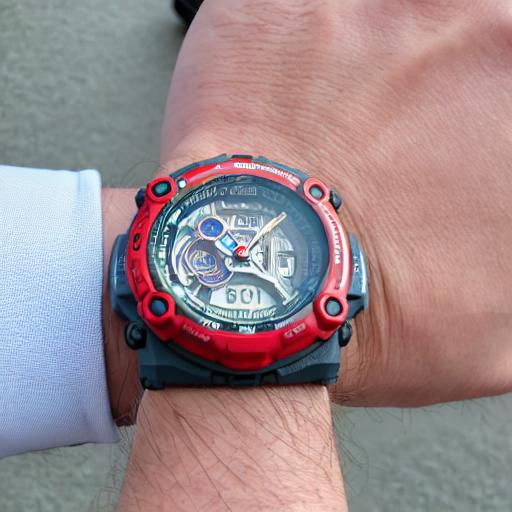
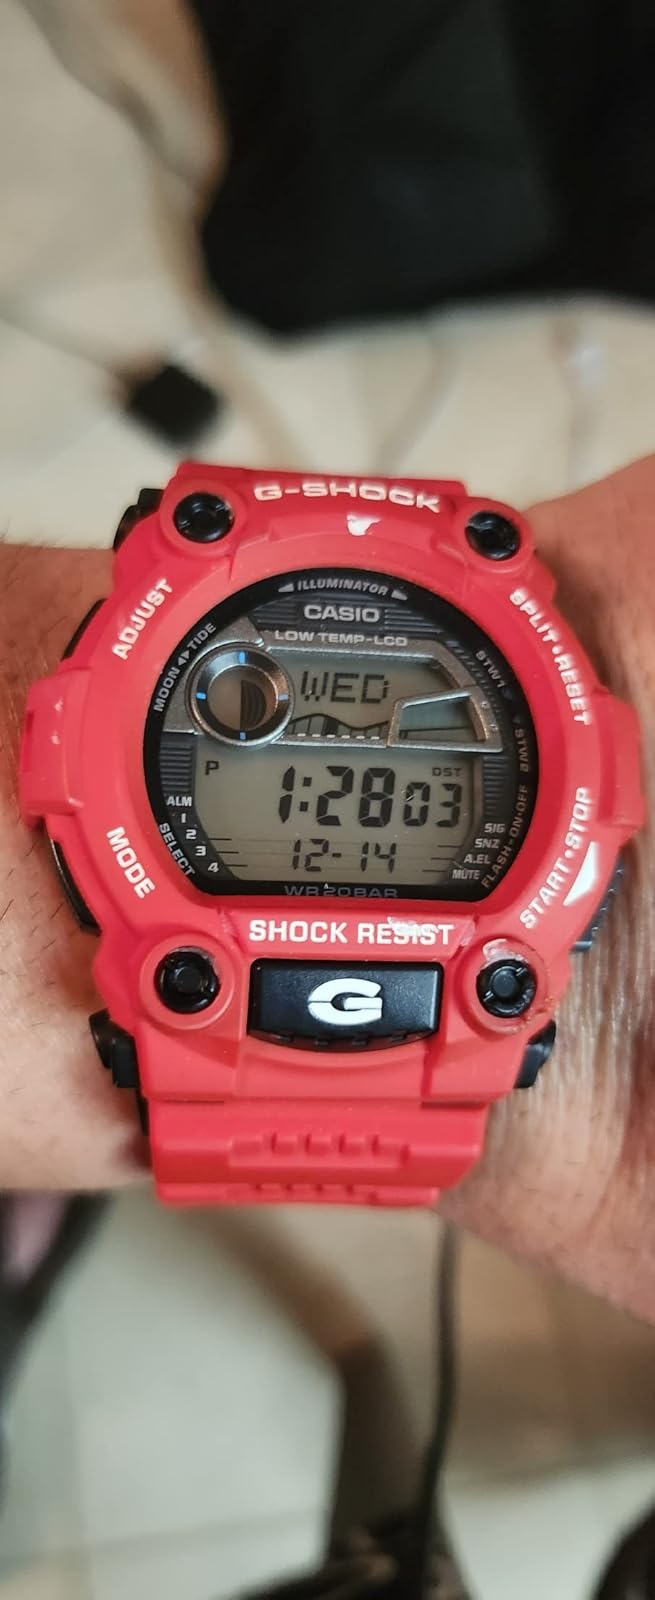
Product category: accessories_watch
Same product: no